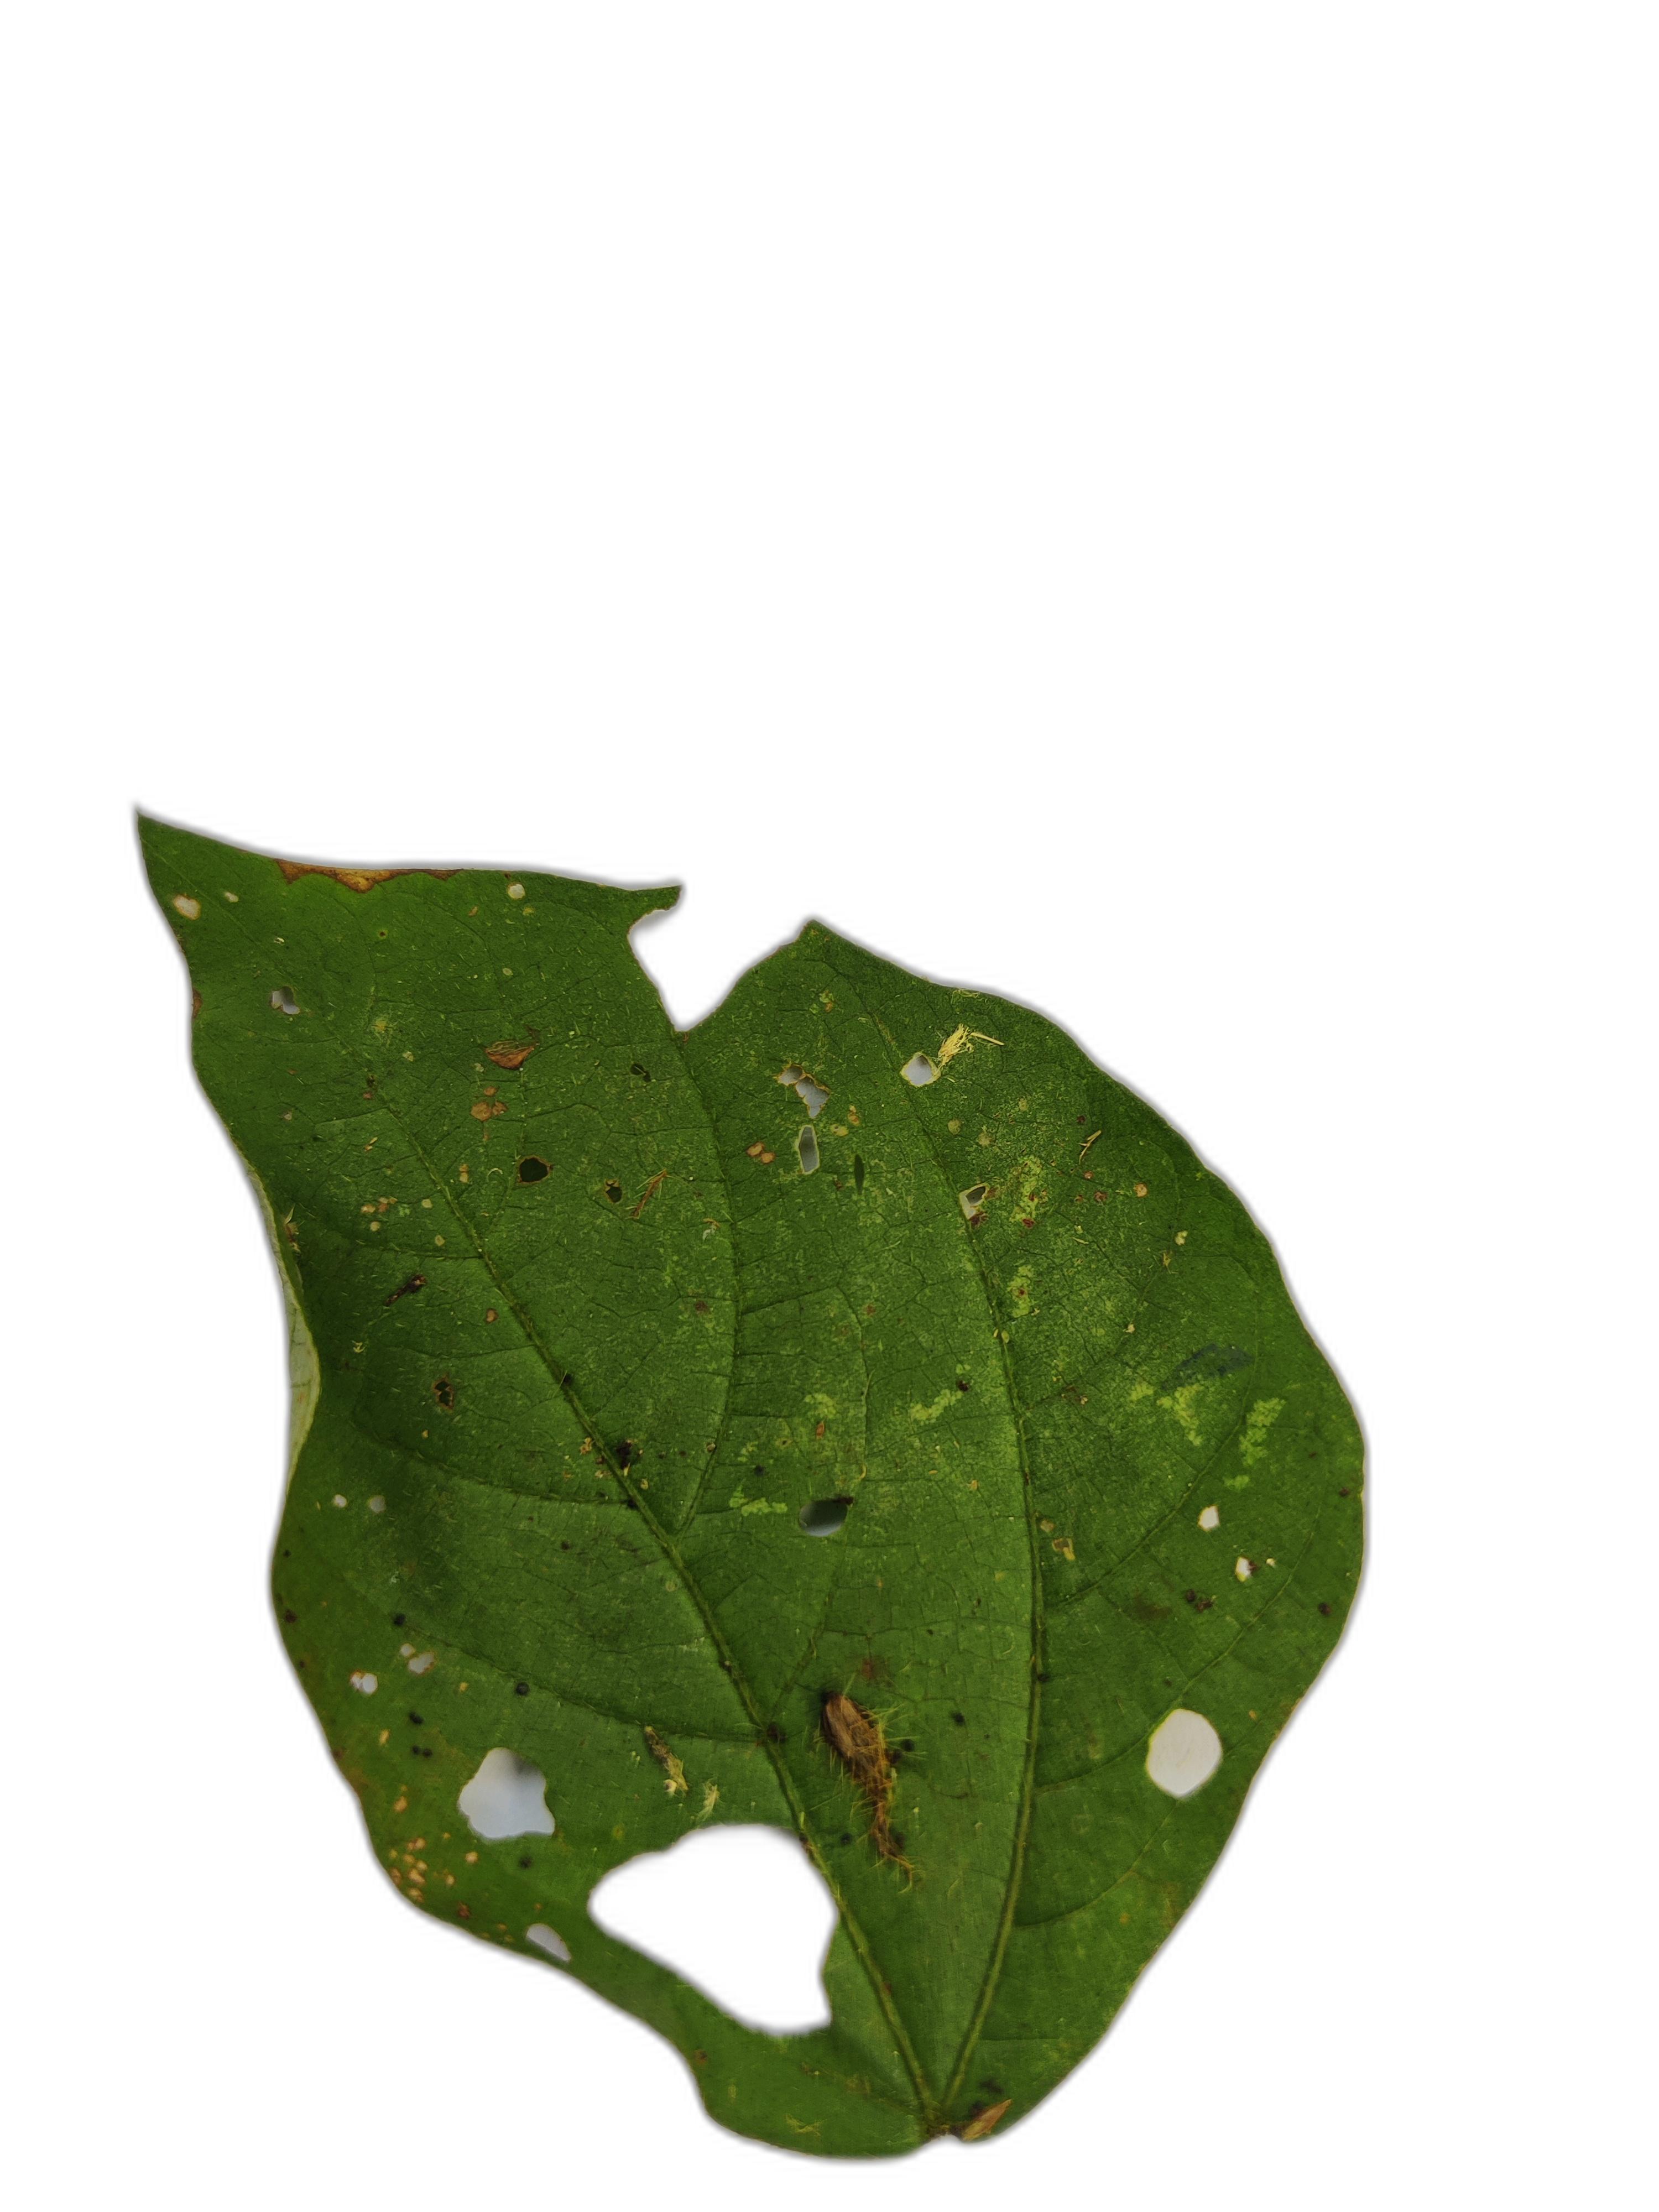
Label: Cercospora leaf spot